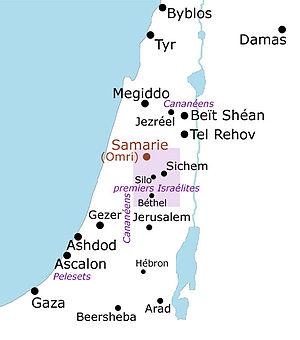
Silo ou Siloh est un des plus importants lieux de culte d'Israël pendant la période des Juges. Selon la Bible, il est situé au centre de la Samarie, au sud de Tirtza, l'ancienne capitale du royaume d'Israël. Il est détruit en 1050 av. J.-C. lors d'une bataille opposant les Philistins aux Hébreux.
Le roi Omri est le fondateur du royaume d'Israël, royaume centralisé dans lequel les anciennes cités-États et les chefferies des hautes terres se trouvent administrées dans une capitale unique, Samarie, que fonde Omri. La dynastie des Omrides se poursuit avec Achab, fils d'Omri. Cet article concerne les données archéologiques. Pour le récit biblique, voir Omri et Achab.